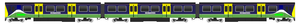
London Overground / Rullende materiel / Tidligere vognpark
London Overground er et netværk af forstadstog i Storbritannien, der betjener store dele af London og Hertfordshire. Det har været opereret af London Overground Rail Operations siden 2007, som en del af National Rails netværk og under Transport for London's franchisekontrol og markedsføring. Det består af fem baner: East London Line, Gospel Oak to Barking Line, North London Line, West London Line og Watford DC Line. Fra ultimo 2012 inkluderes en sjette bane, South London Line, i Overground-systemet.